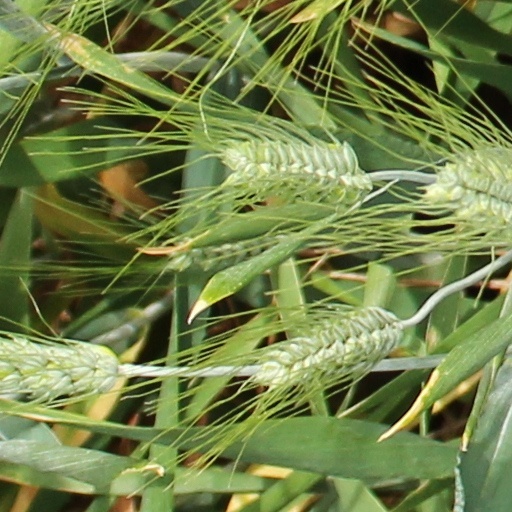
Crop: wheat